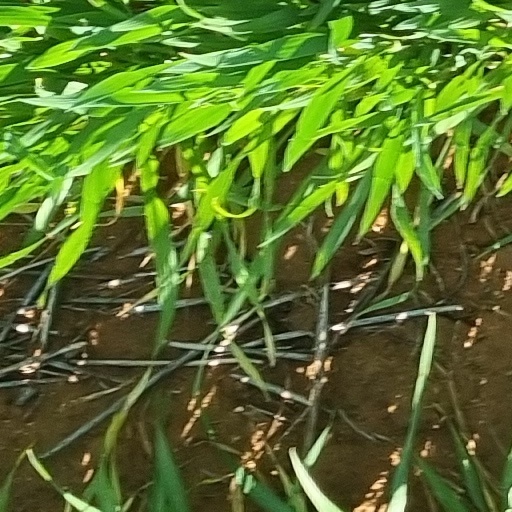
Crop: wheat